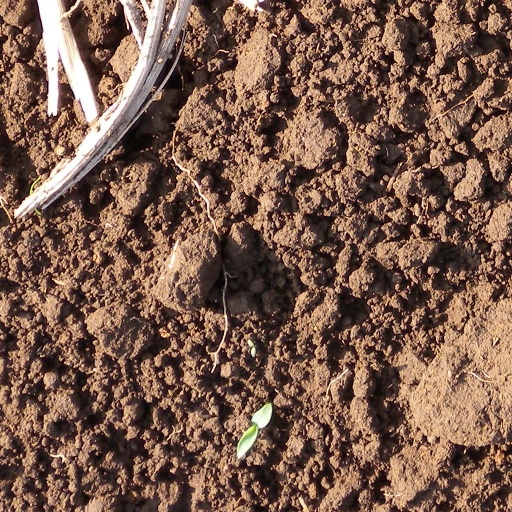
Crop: sorghum